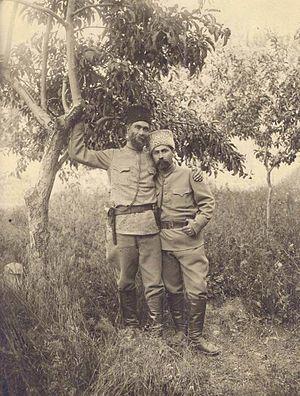
Khetcho est un militant politique et un fédaï arménien. Membre de la Fédération révolutionnaire arménienne, Khetcho est actif dans les affaires politiques arméniennes. Il est célèbre pour avoir participé à l'expédition de Khanassor, une offensive des fédaïs arméniens contre la tribu kurde Mazrik le 25 juillet 1897. Il est également un soutien clé de la révolution constitutionnelle persane. En 1915, lors d'une escarmouche entre différentes forces turques près de Bitlis, il est tué au combat.